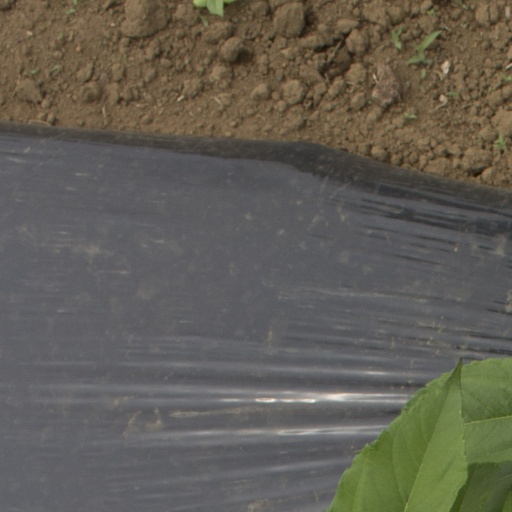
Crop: Jerusalem artichoke